Lohatla

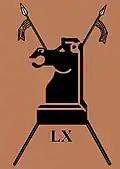
SADF era 60 Brigade logo

Each unit visiting for training is accommodated in one of thirteen unit lines which has tank paving, maintenance areas and stores.